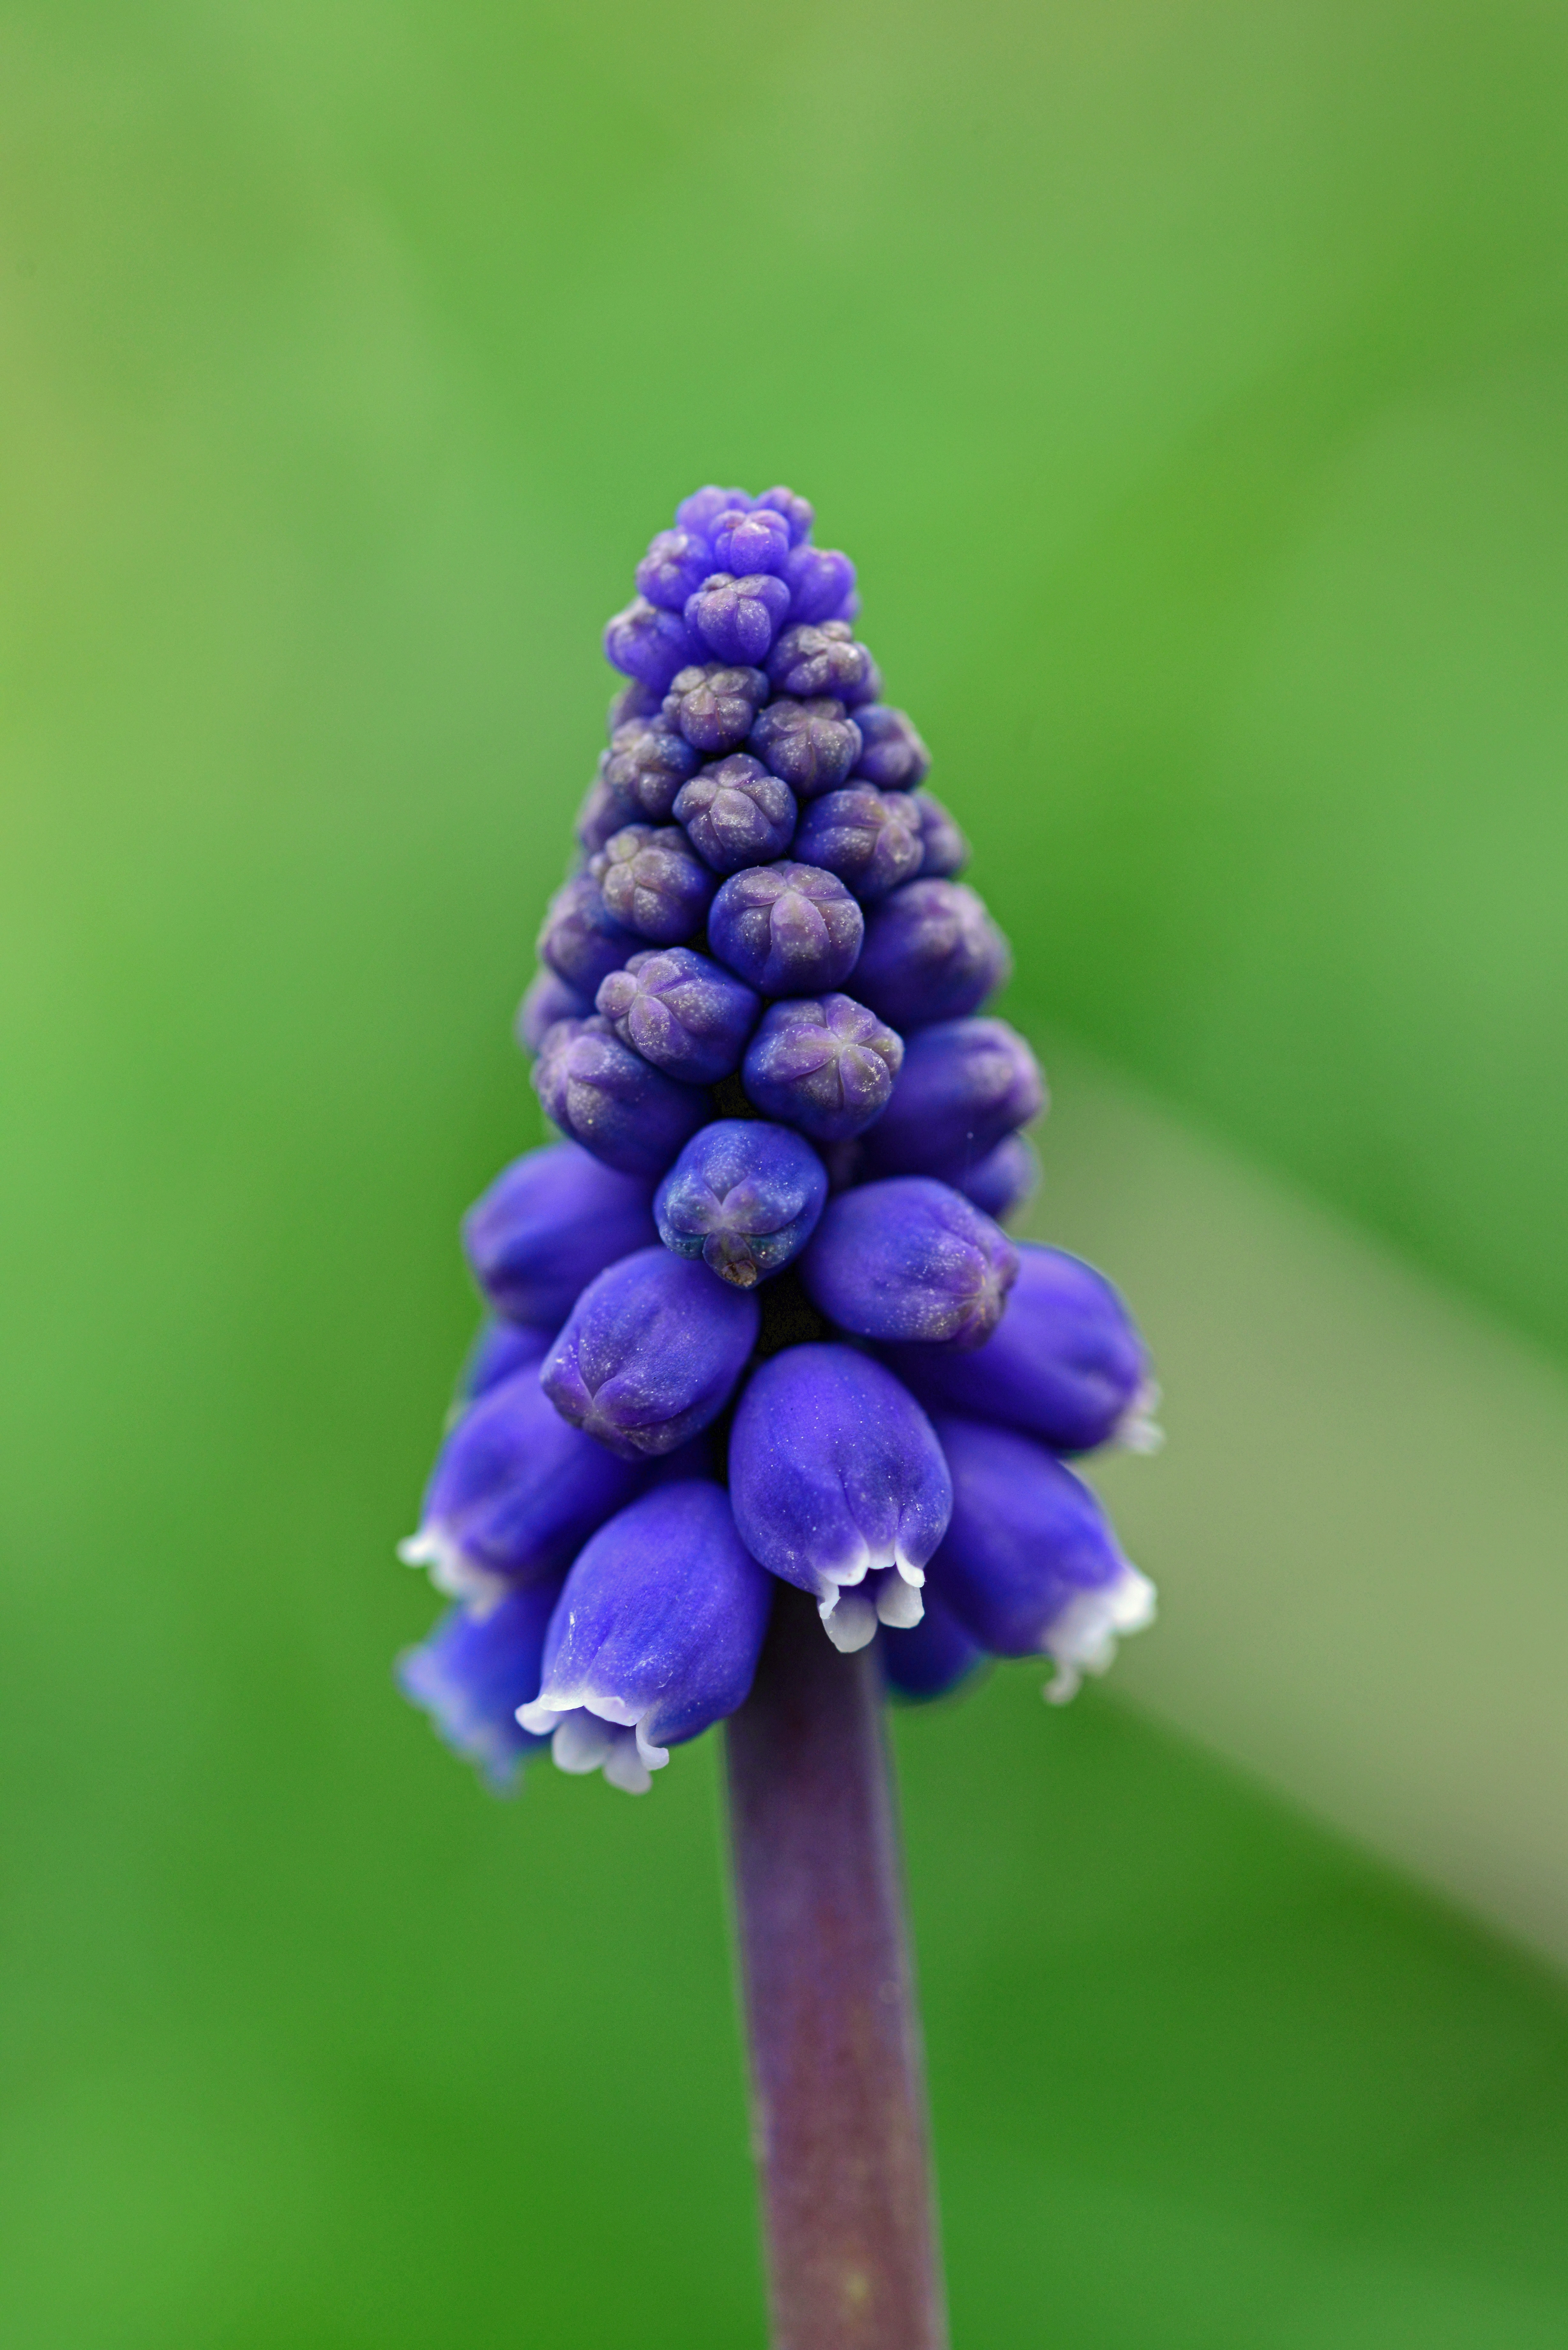
flower, grape hyacinth, blue, plant, flowering plant, lupin, wildflower, delphinium